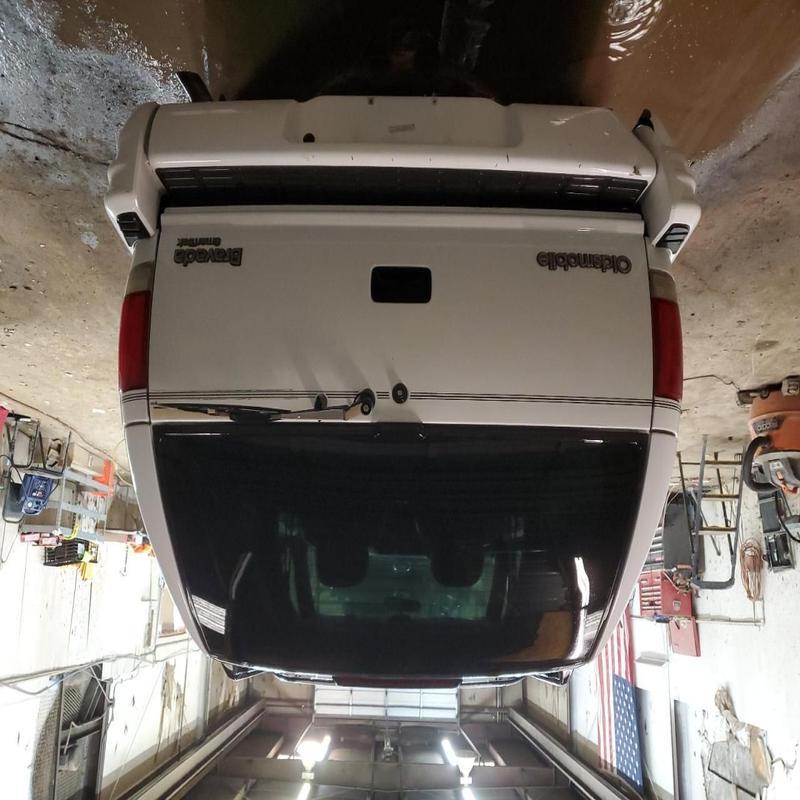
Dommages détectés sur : plaque d'immatriculation arrière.
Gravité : majeur